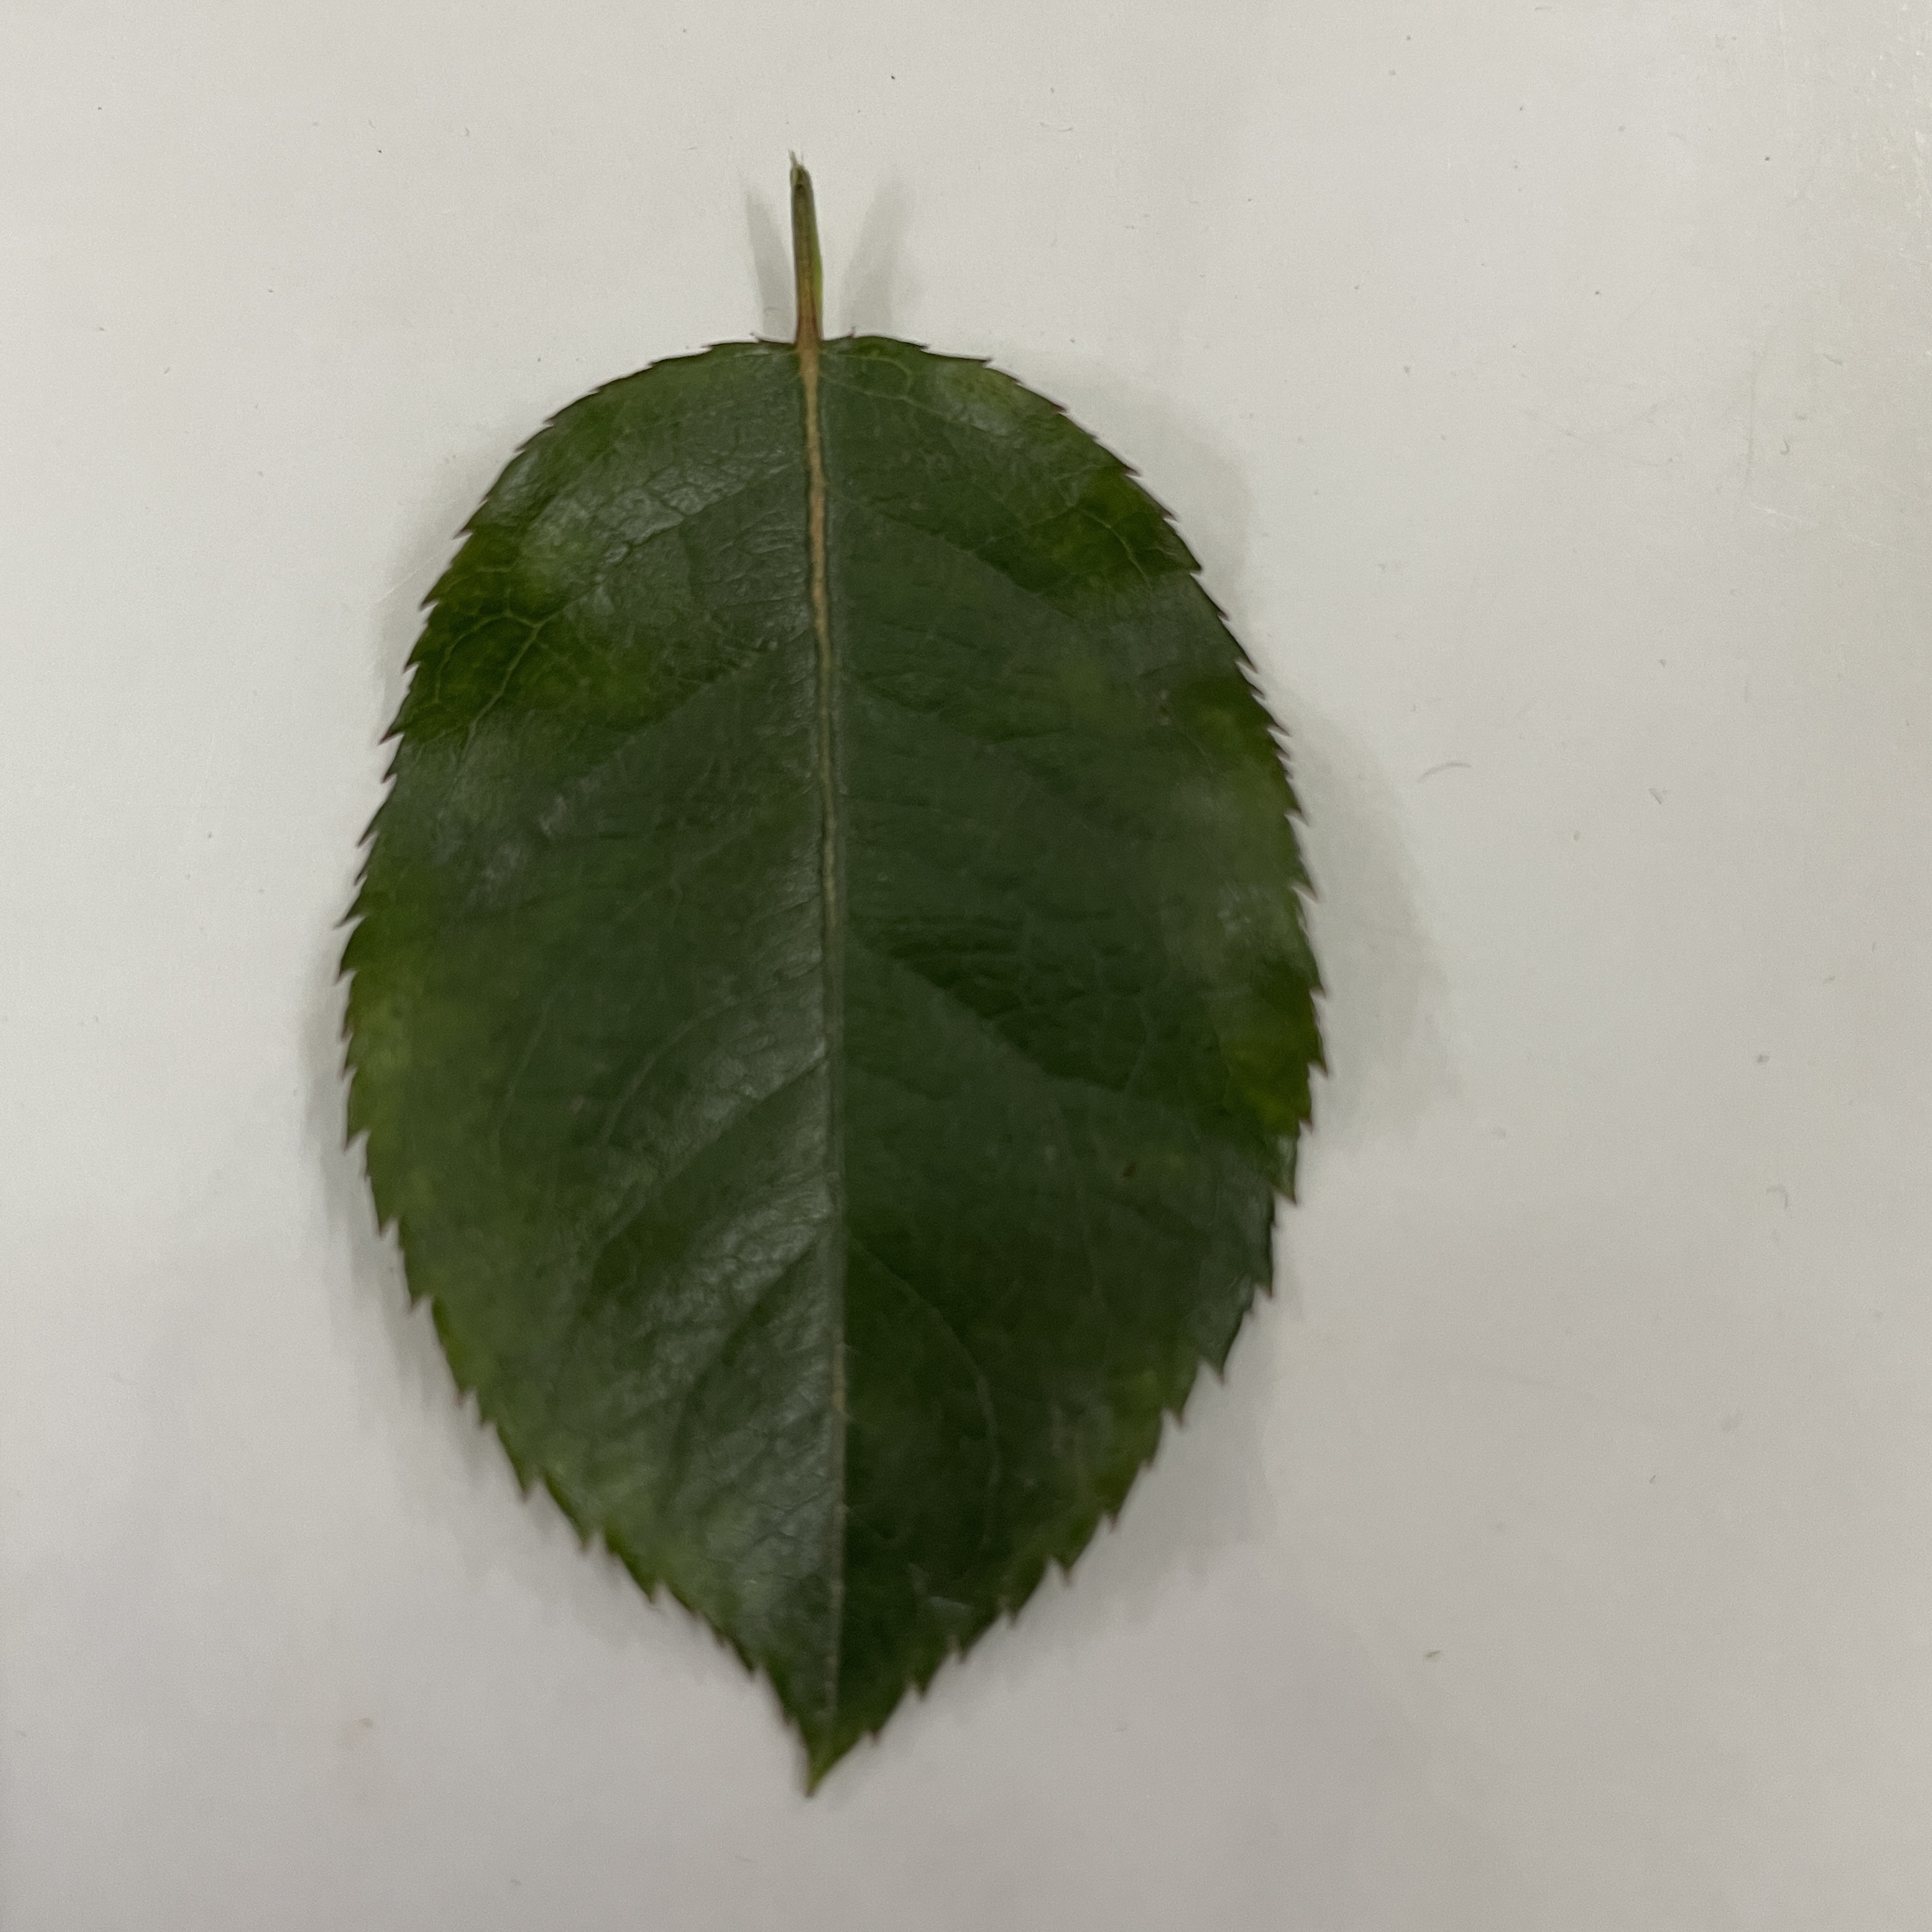
Label: Healthy Leaf